Anne Lovelace, 7th Baroness Wentworth

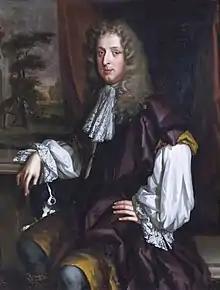
Portrait of her son, John Lovelace, 3rd Baron Lovelace, by Godfrey Kneller,

On 11 July 1638, Anne married John Lovelace, 2nd Baron Lovelace (1616–1670), a notoriously heavy drinker who was chronically in debt. He was the son of Richard Lovelace, 1st Baron Lovelace and Margaret Dodworth (the daughter of London merchant William Dodworth) and had inherited his father's barony in 1634. Together, they lived at Ladye Place at Hurley which her husband inherited on the death of his father. Together, they were the parents of: